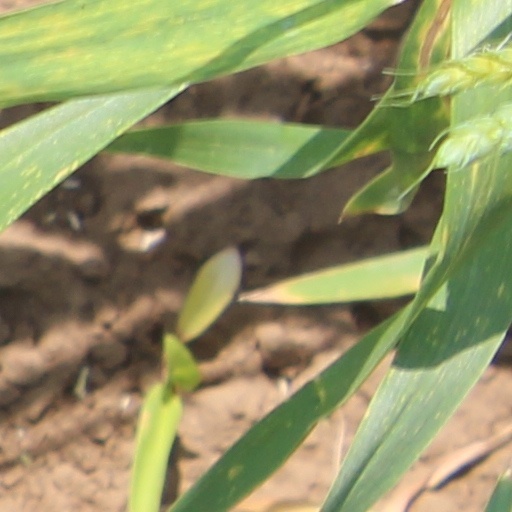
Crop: wheat